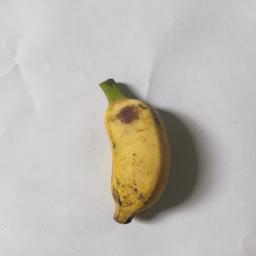
Banana variety: Bangla Kola